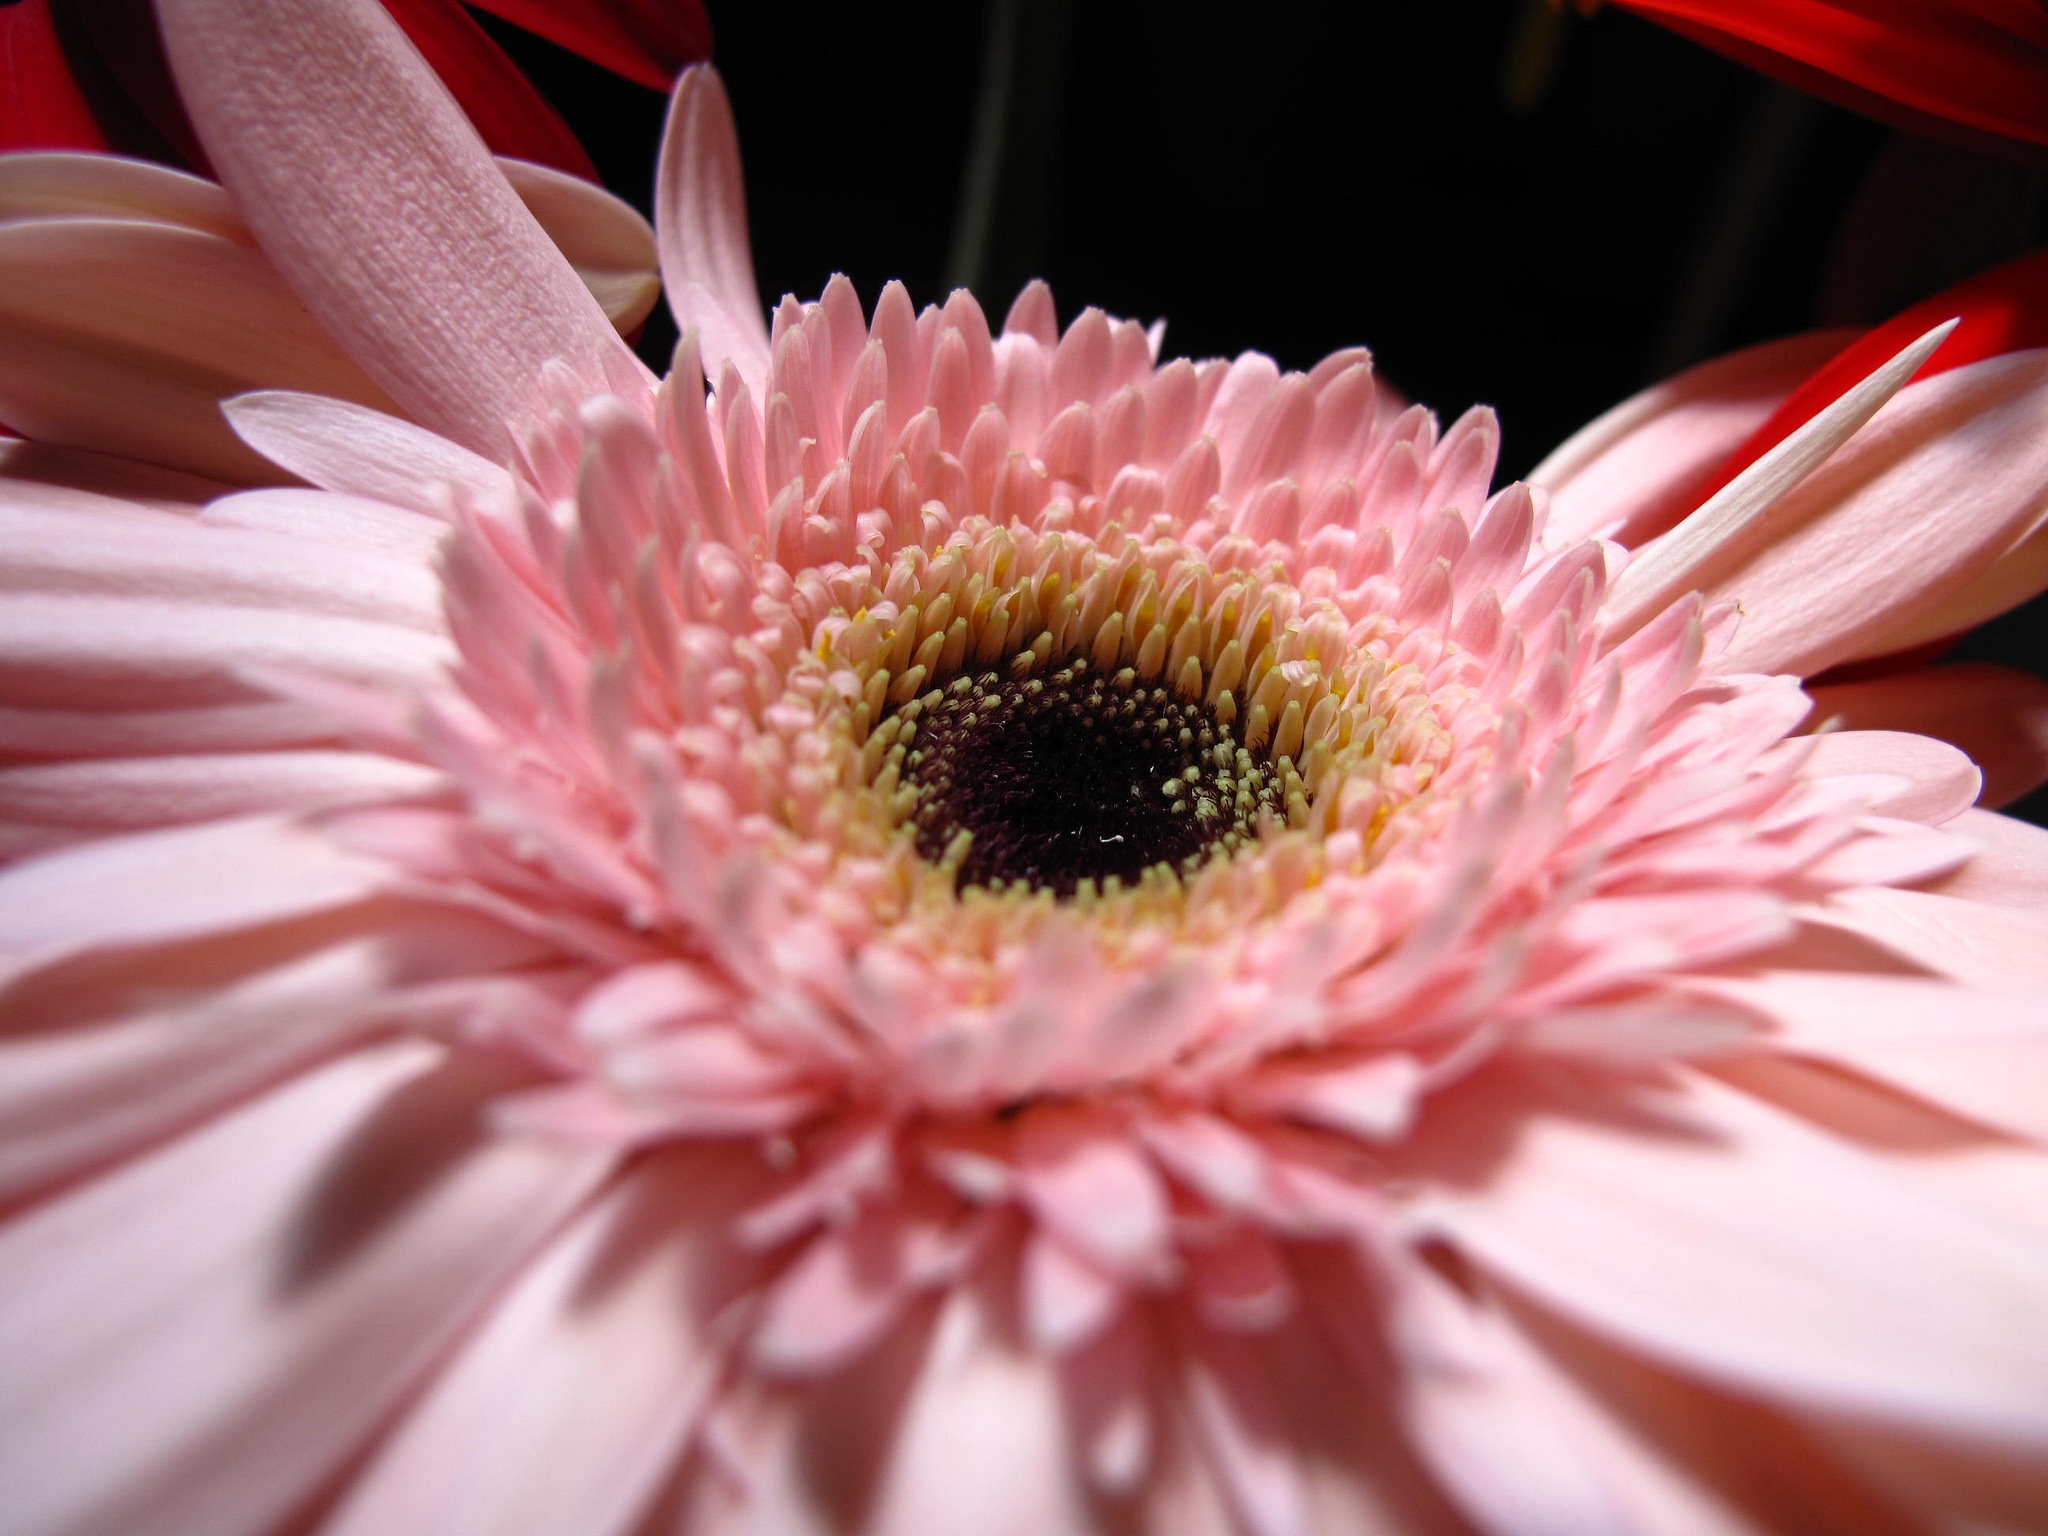
nature, plant, photography, flower, petal, daisy, green, macro, botany, garden, pink, flora, plants, close up, petals, wallpaper, gerbera, flowering, macro photography, flowering plant, daisy family, heart yellow and black, gerberra, land plant